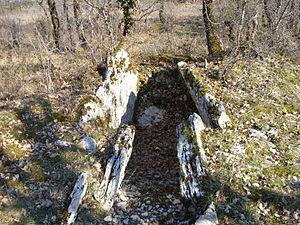
La table ( la dalle supérieure ) a malheureusement disparu.
Le département du Lot, et plus généralement l'ancien territoire du Quercy, se caractérise comme l'une des plus fortes concentrations de mégalithes en France avec une disproportion numérique très forte en faveur des dolmens, les menhirs y sont peu nombreux et leur authenticité parfois douteuse, quant aux cromlechs, on n'en recense qu'un seul exemplaire incontestable. On peut aussi y observer plusieurs dalles en mouvement, c'est-à-dire des dalles de pierre qui ont été déplacées de leur lieu d'extraction mais qui, pour une raison inconnue, ont été abandonnées en chemin avant utilisation.